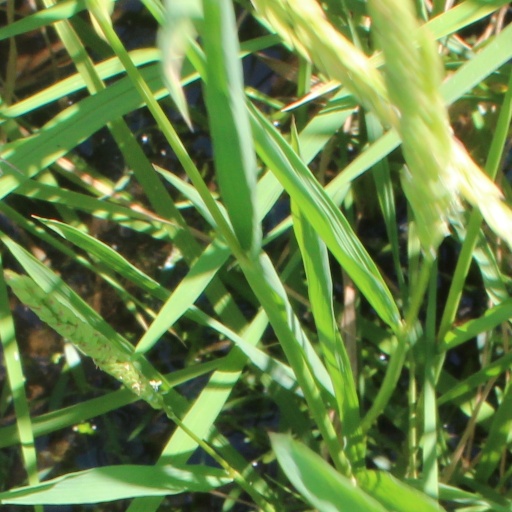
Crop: rice